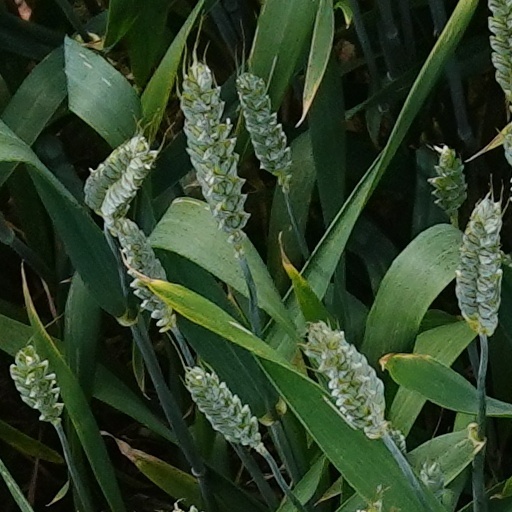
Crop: wheat